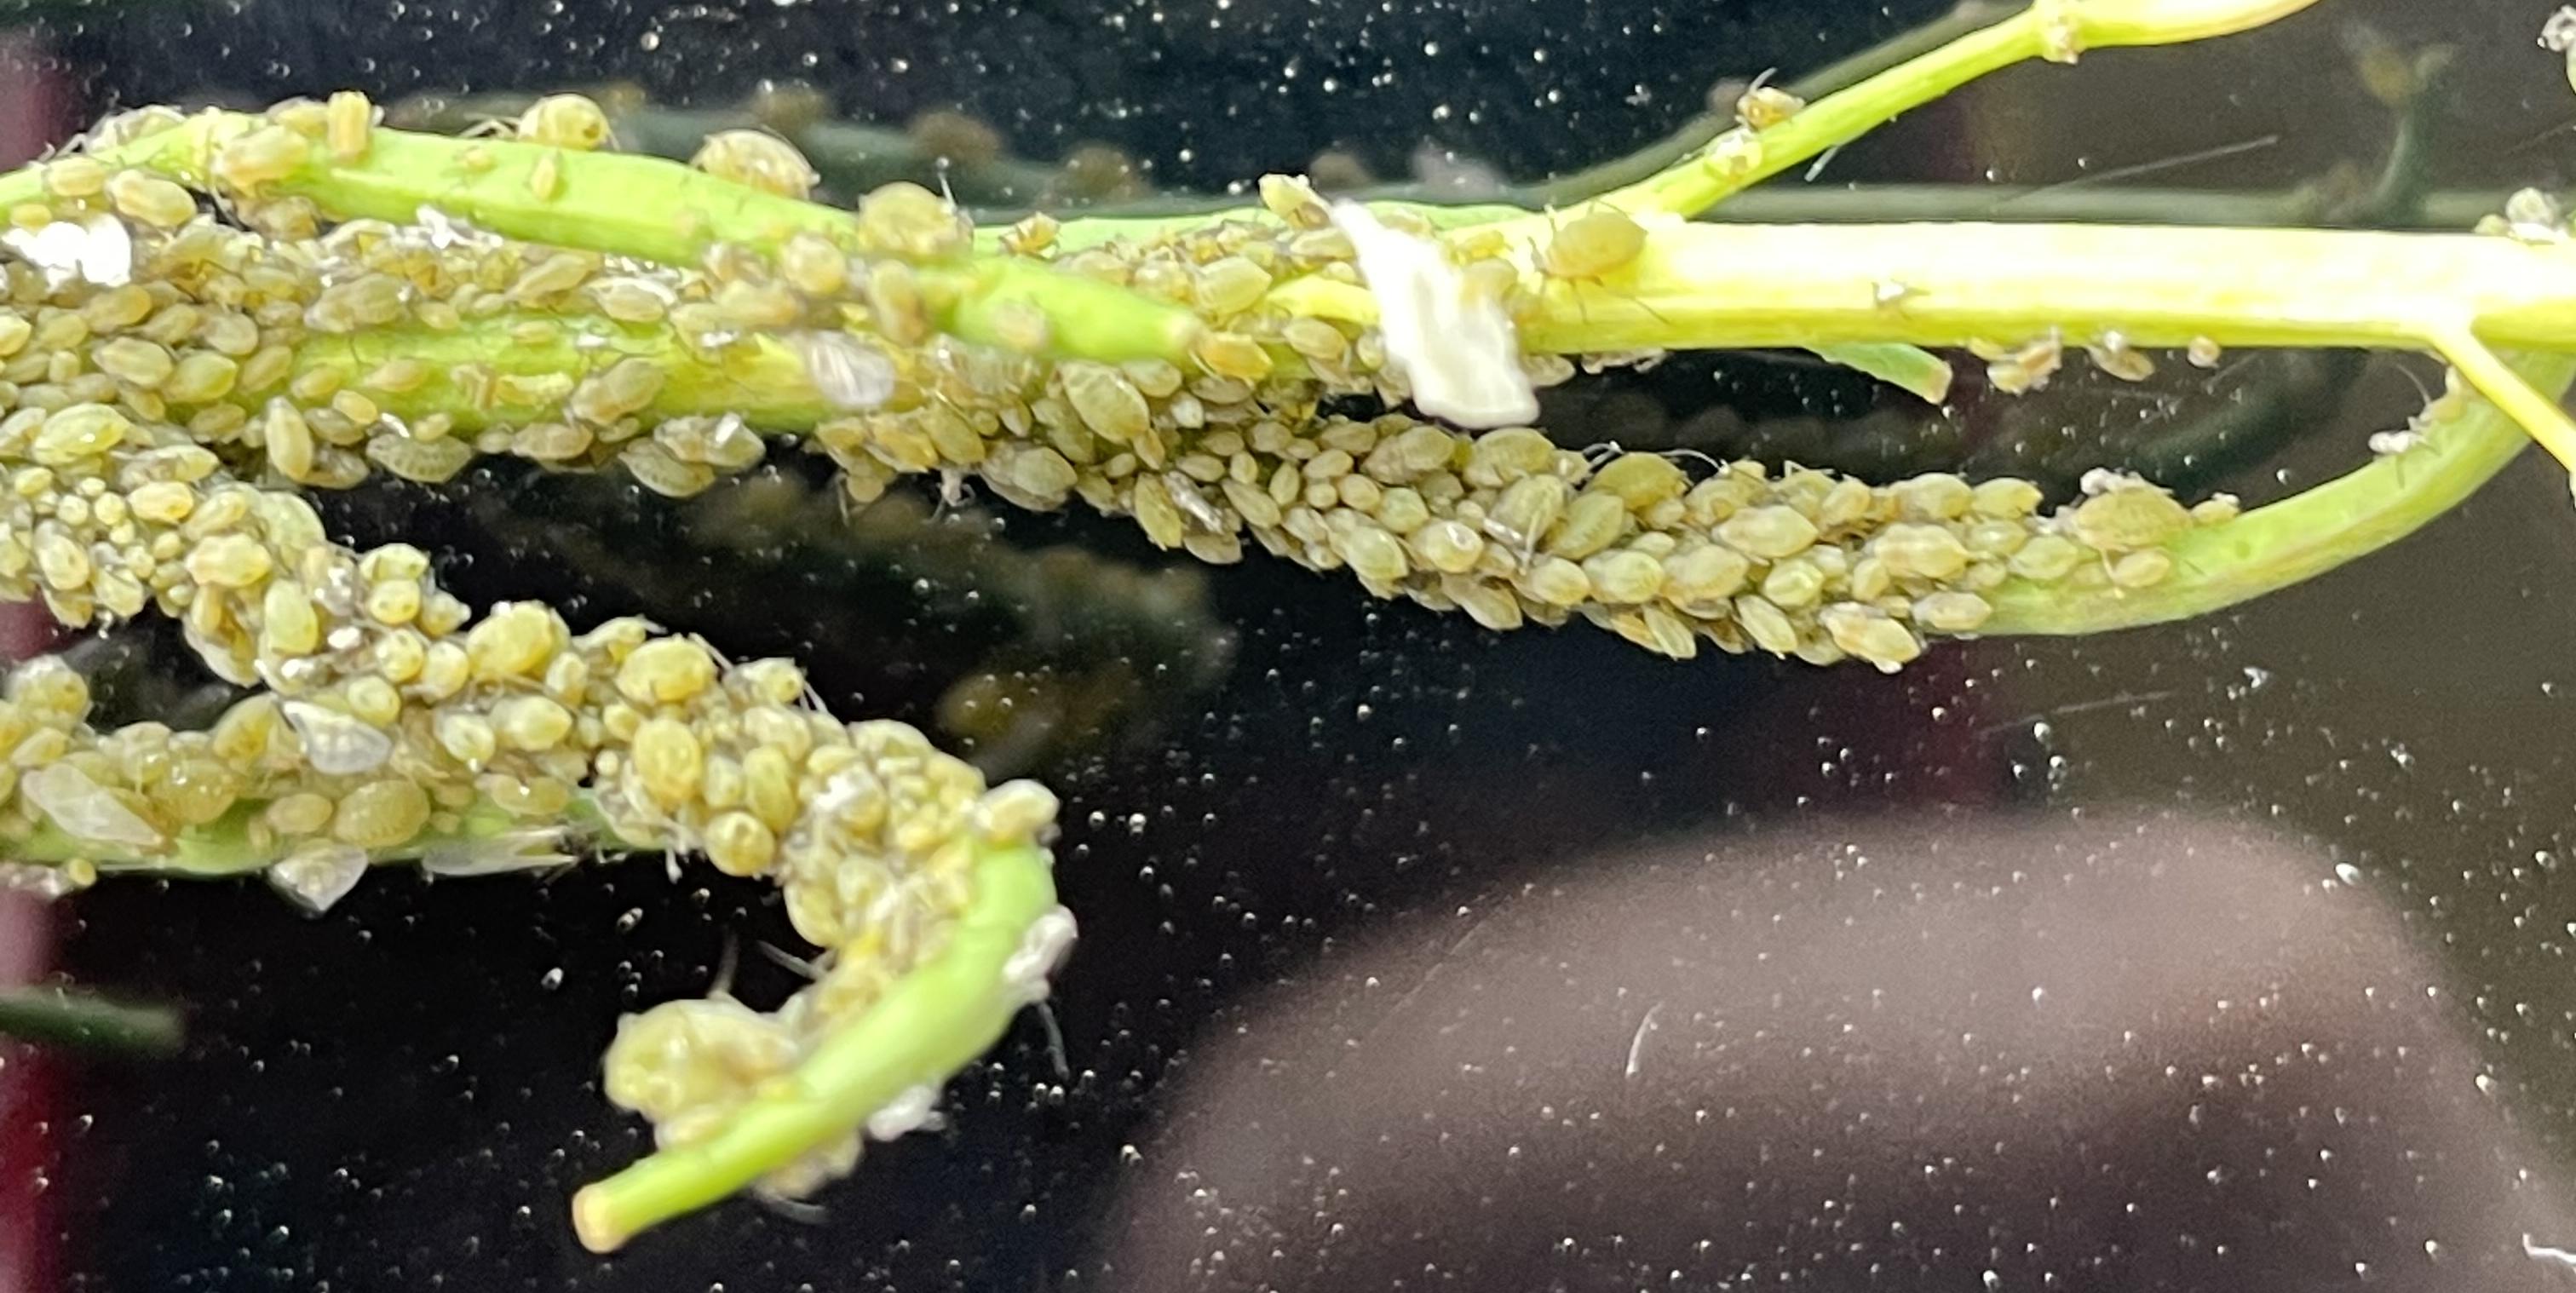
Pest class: turnip_aphid